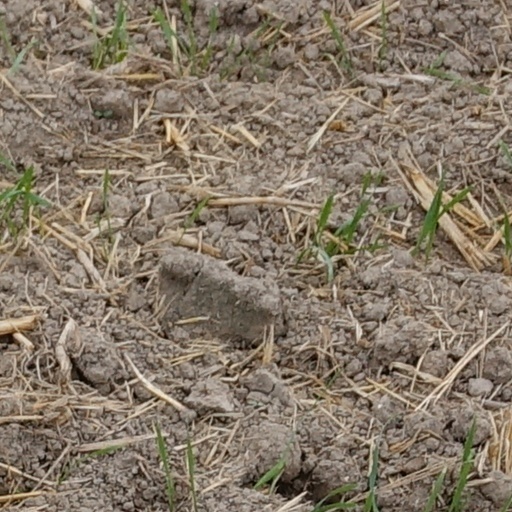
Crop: wheat